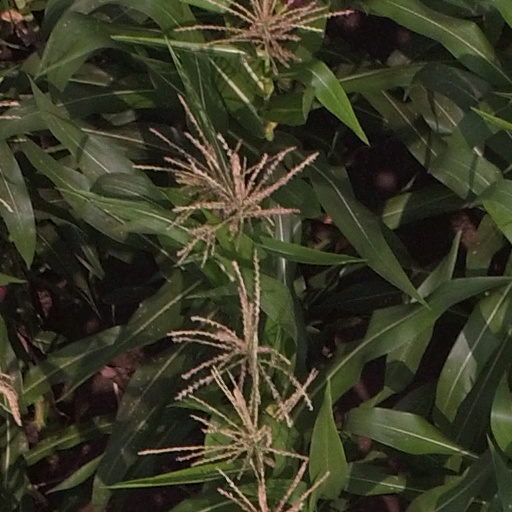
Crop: maize; corn